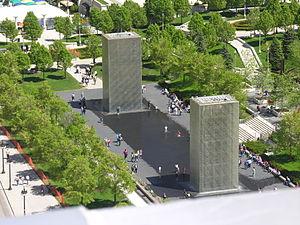
La Crown Fountain est une œuvre d'art urbain interactive et une sculpture numérique implantée au milieu du Millennium Park dans le secteur communautaire du Loop à Chicago. Conçue et réalisée par l'artiste catalan Jaume Plensa, elle a été inaugurée en juillet 2004.